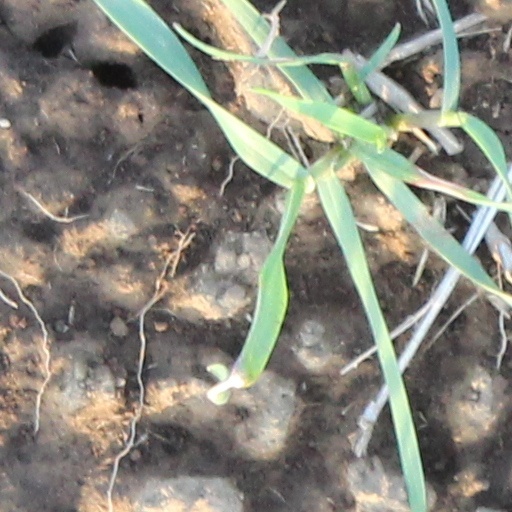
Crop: wheat